Herbert Hawkes

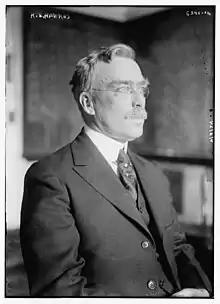

Herbert Edwin Hawkes (1872 – 1943) was an American mathematician and educator. His 25-year tenure as Dean of Columbia College, the longest of any Columbia College dean, earned him the title "the dean of American college deans".